Cerium compounds

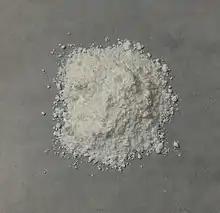
Cerium(III) fluoride

Cerium compounds are compounds containing the element cerium (Ce), a lanthanide. Cerium exists in two main oxidation states, Ce(III) and Ce(IV). This pair of adjacent oxidation states dominates several aspects of the chemistry of this element. Cerium(IV) aqueous solutions may be prepared by reacting cerium(III) solutions with the strong oxidizing agents peroxodisulfate or bismuthate. The value of "E"(Ce/Ce) varies widely depending on conditions due to the relative ease of complexation and hydrolysis with various anions, although +1.72 V is representative. Cerium is the only lanthanide which has important aqueous and coordination chemistry in the +4 oxidation state.